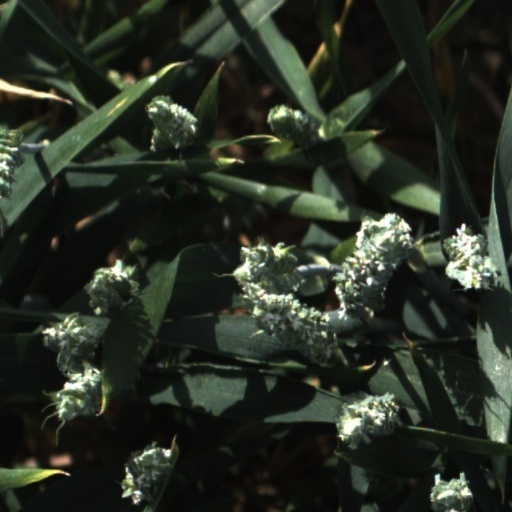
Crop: wheat